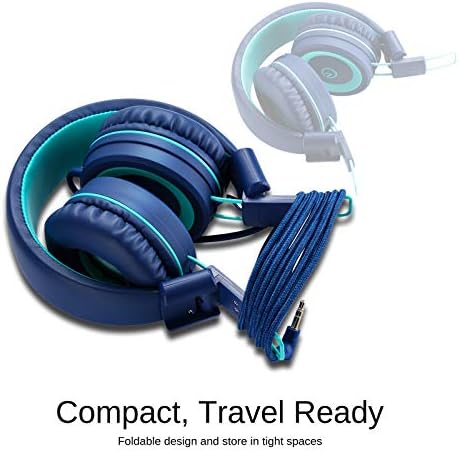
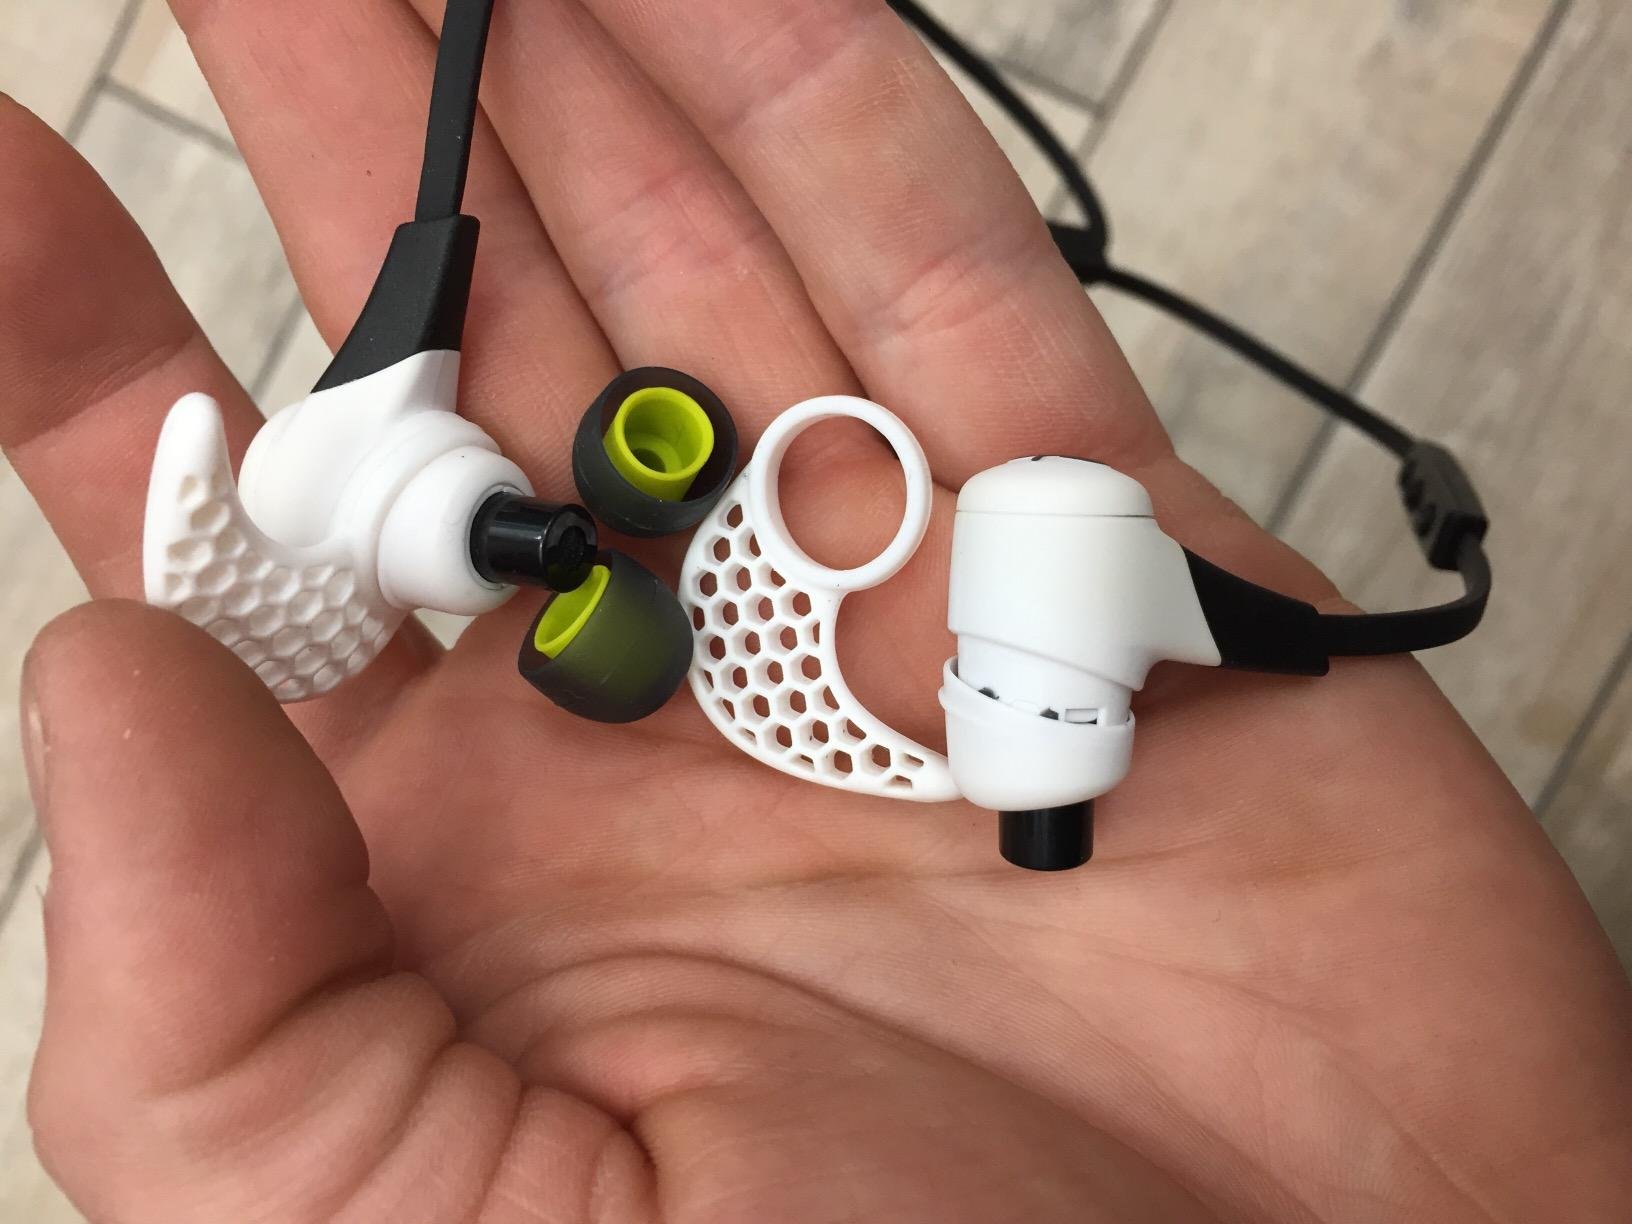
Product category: headphones
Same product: no